In Utero

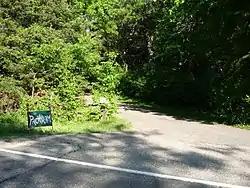
A sign welcomes visitors to the secluded location of Pachyderm Studios (now Seedy Underbelly North), where Nirvana stayed in virtual solitude while recording the album

In February 1993, Nirvana traveled to Pachyderm Studio in Cannon Falls, Minnesota. Albini did not meet them until the first day of recording, though he had spoken to them beforehand about the type of album they wanted to make; he observed that "they wanted to make precisely the sort of record that I'm comfortable doing". The group stayed in a house on the studio grounds. Novoselic compared the isolated conditions to a gulag; he said, "There was snow outside, we couldn't go anywhere. We just worked." For most of the sessions, only the band, Albini, and the technician Bob Weston were present. Nirvana made it clear to DGC and their management company Gold Mountain that they wanted no intrusion, and did not play their work in progress for their A&R representative. Albini instituted a policy of ignoring everyone except for the band members; he said that everyone associated with Nirvana were "the biggest pieces of shit I ever met".